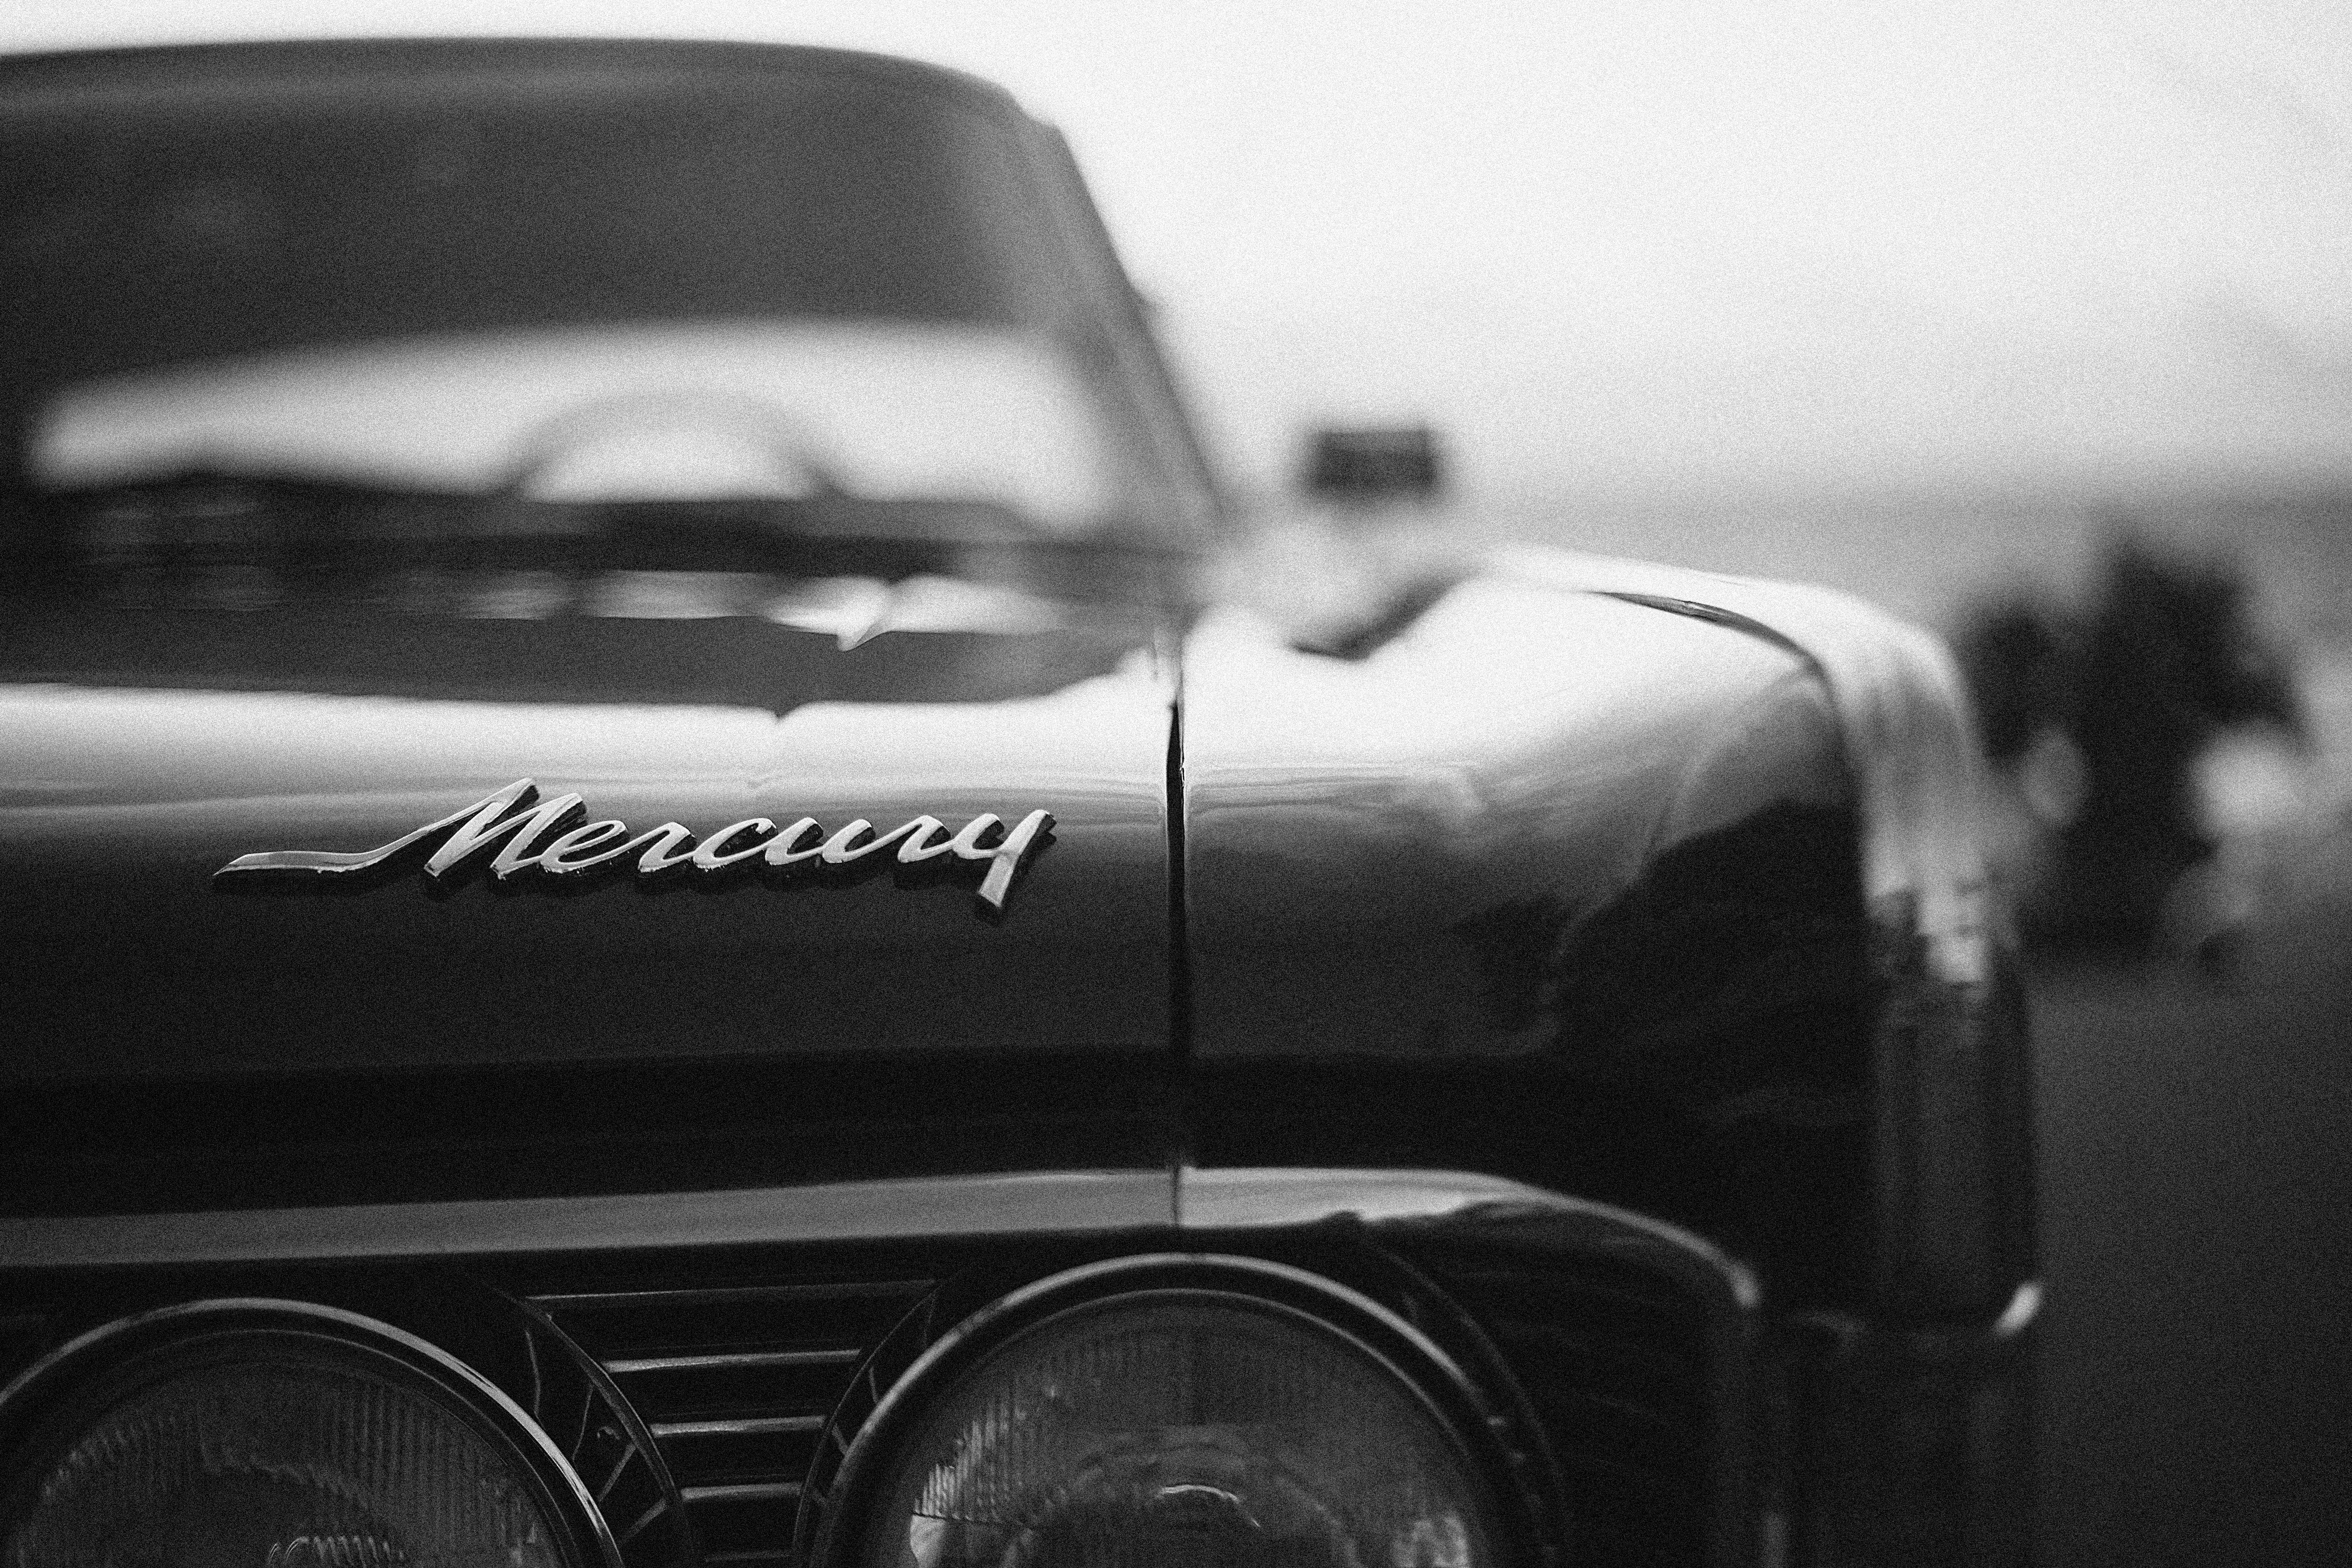
black and white, car, truck, vehicle, black, monochrome, vintage car, land vehicle, monochrome photography, automobile make, automotive exterior, automotive design, luxury vehicle